Alonzo Babers

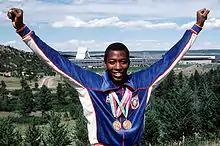
Babers in 1984

Alonzo C. Babers (born October 31, 1961) is an American former athlete, winner of two gold medals at the 1984 Summer Olympics, in the 400 m and the 4 × 400 m relay.